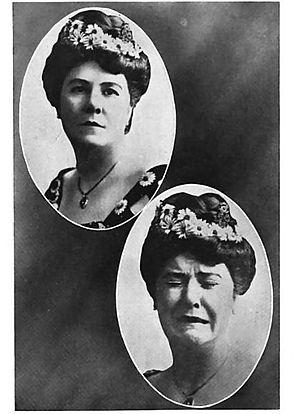
Eva Thatcher, née le 14 mars 1862 à Omaha aux États-Unis, est une actrice américaine du cinéma muet, qui a joué dans plus d'une centaine de films durant sa carrière, de 1913 à 1930.